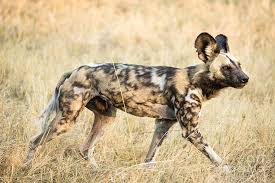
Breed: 211-n000025-African_hunting_dog